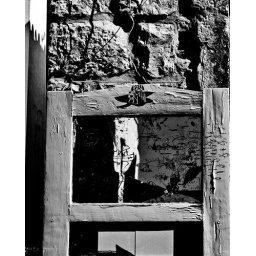
mirror in a street